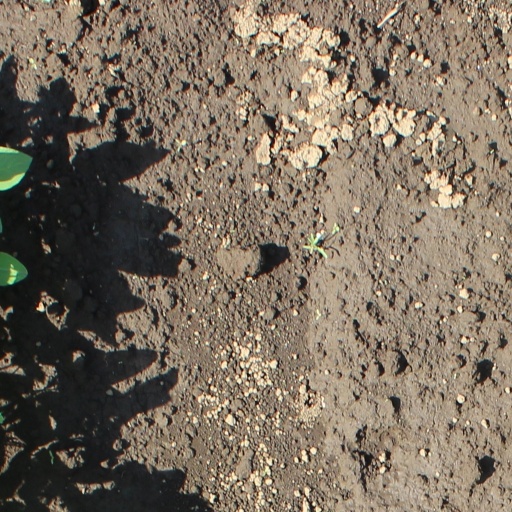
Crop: soybean